Kansk-Achinsk coal basin

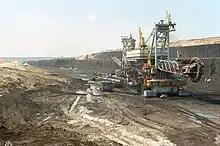
Surface mining in the Berezovsky-1 section

The Central-Siberian basin has the most significant reserves of open-pit mined brown-coal. Its share in national coal production was 12%, second only to the Kuznetsk basin with 52%.